Bath City F.C.

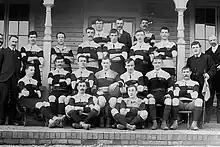

On 19 July 1889 Bath City were formed as Bath AFC at the Christopher hotel in the city centre. The team commenced play at the North Parade Ground in Bathwick. Bath competed in their first ever recorded match on 10 October 1889, in which they lost 9–4 to Trowbridge Town. By 1891, Bath were struggling heavily financially. As a consequence, the club amalgamated with the local rugby club; Bath Football Club. For an entire nine years the team ceased play. Until, on 11 September 1900, Bath AFC was re-formed, led by cricketer William Hyman. Bath City FC, by name, was officially born.